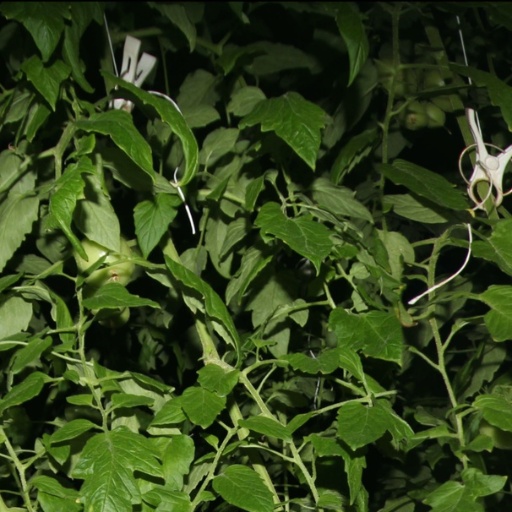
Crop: tomato